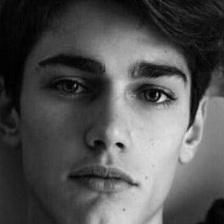
Label: faces